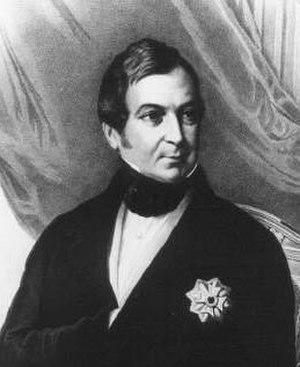
Le baron Hugo van Zuylen van Nijevelt, né à Rotterdam le 7 juillet 1781 et mort à La Haye le 18 mars 1853, est un diplomate et homme politique néerlandais.